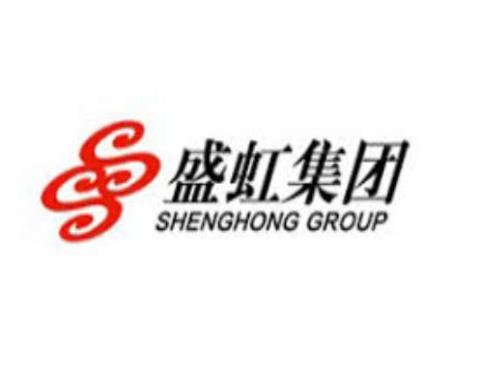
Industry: Others